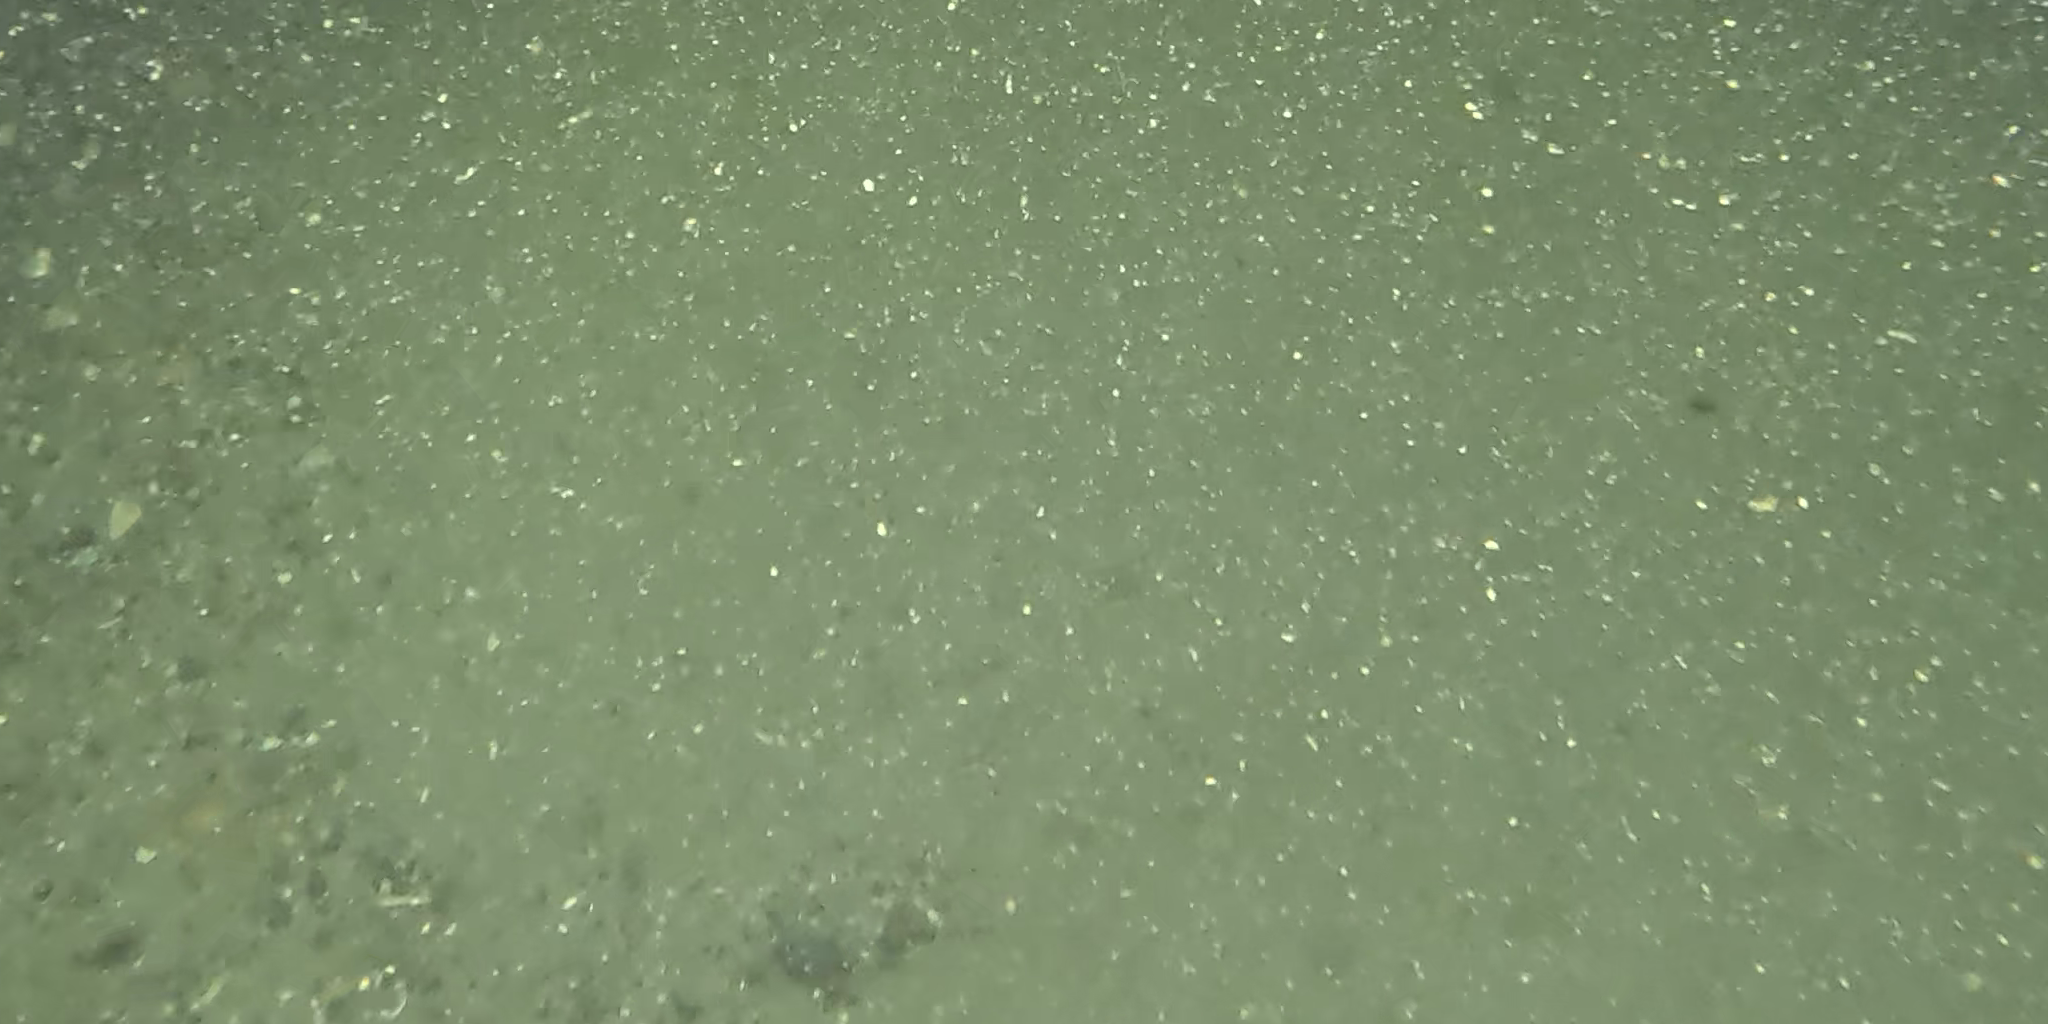
Seabed habitat: sand